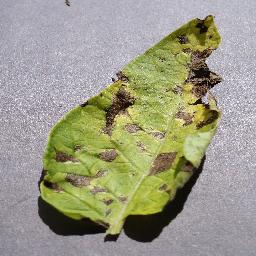
Label: Potato___Early_blight